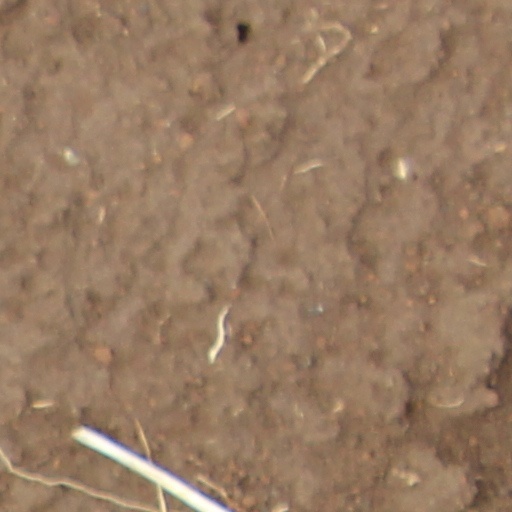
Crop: wheat